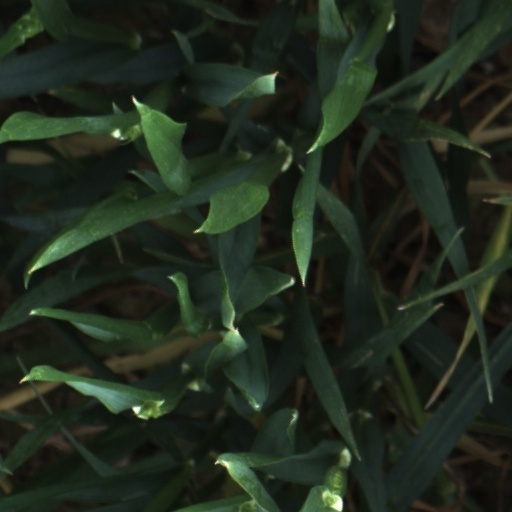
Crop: wheat